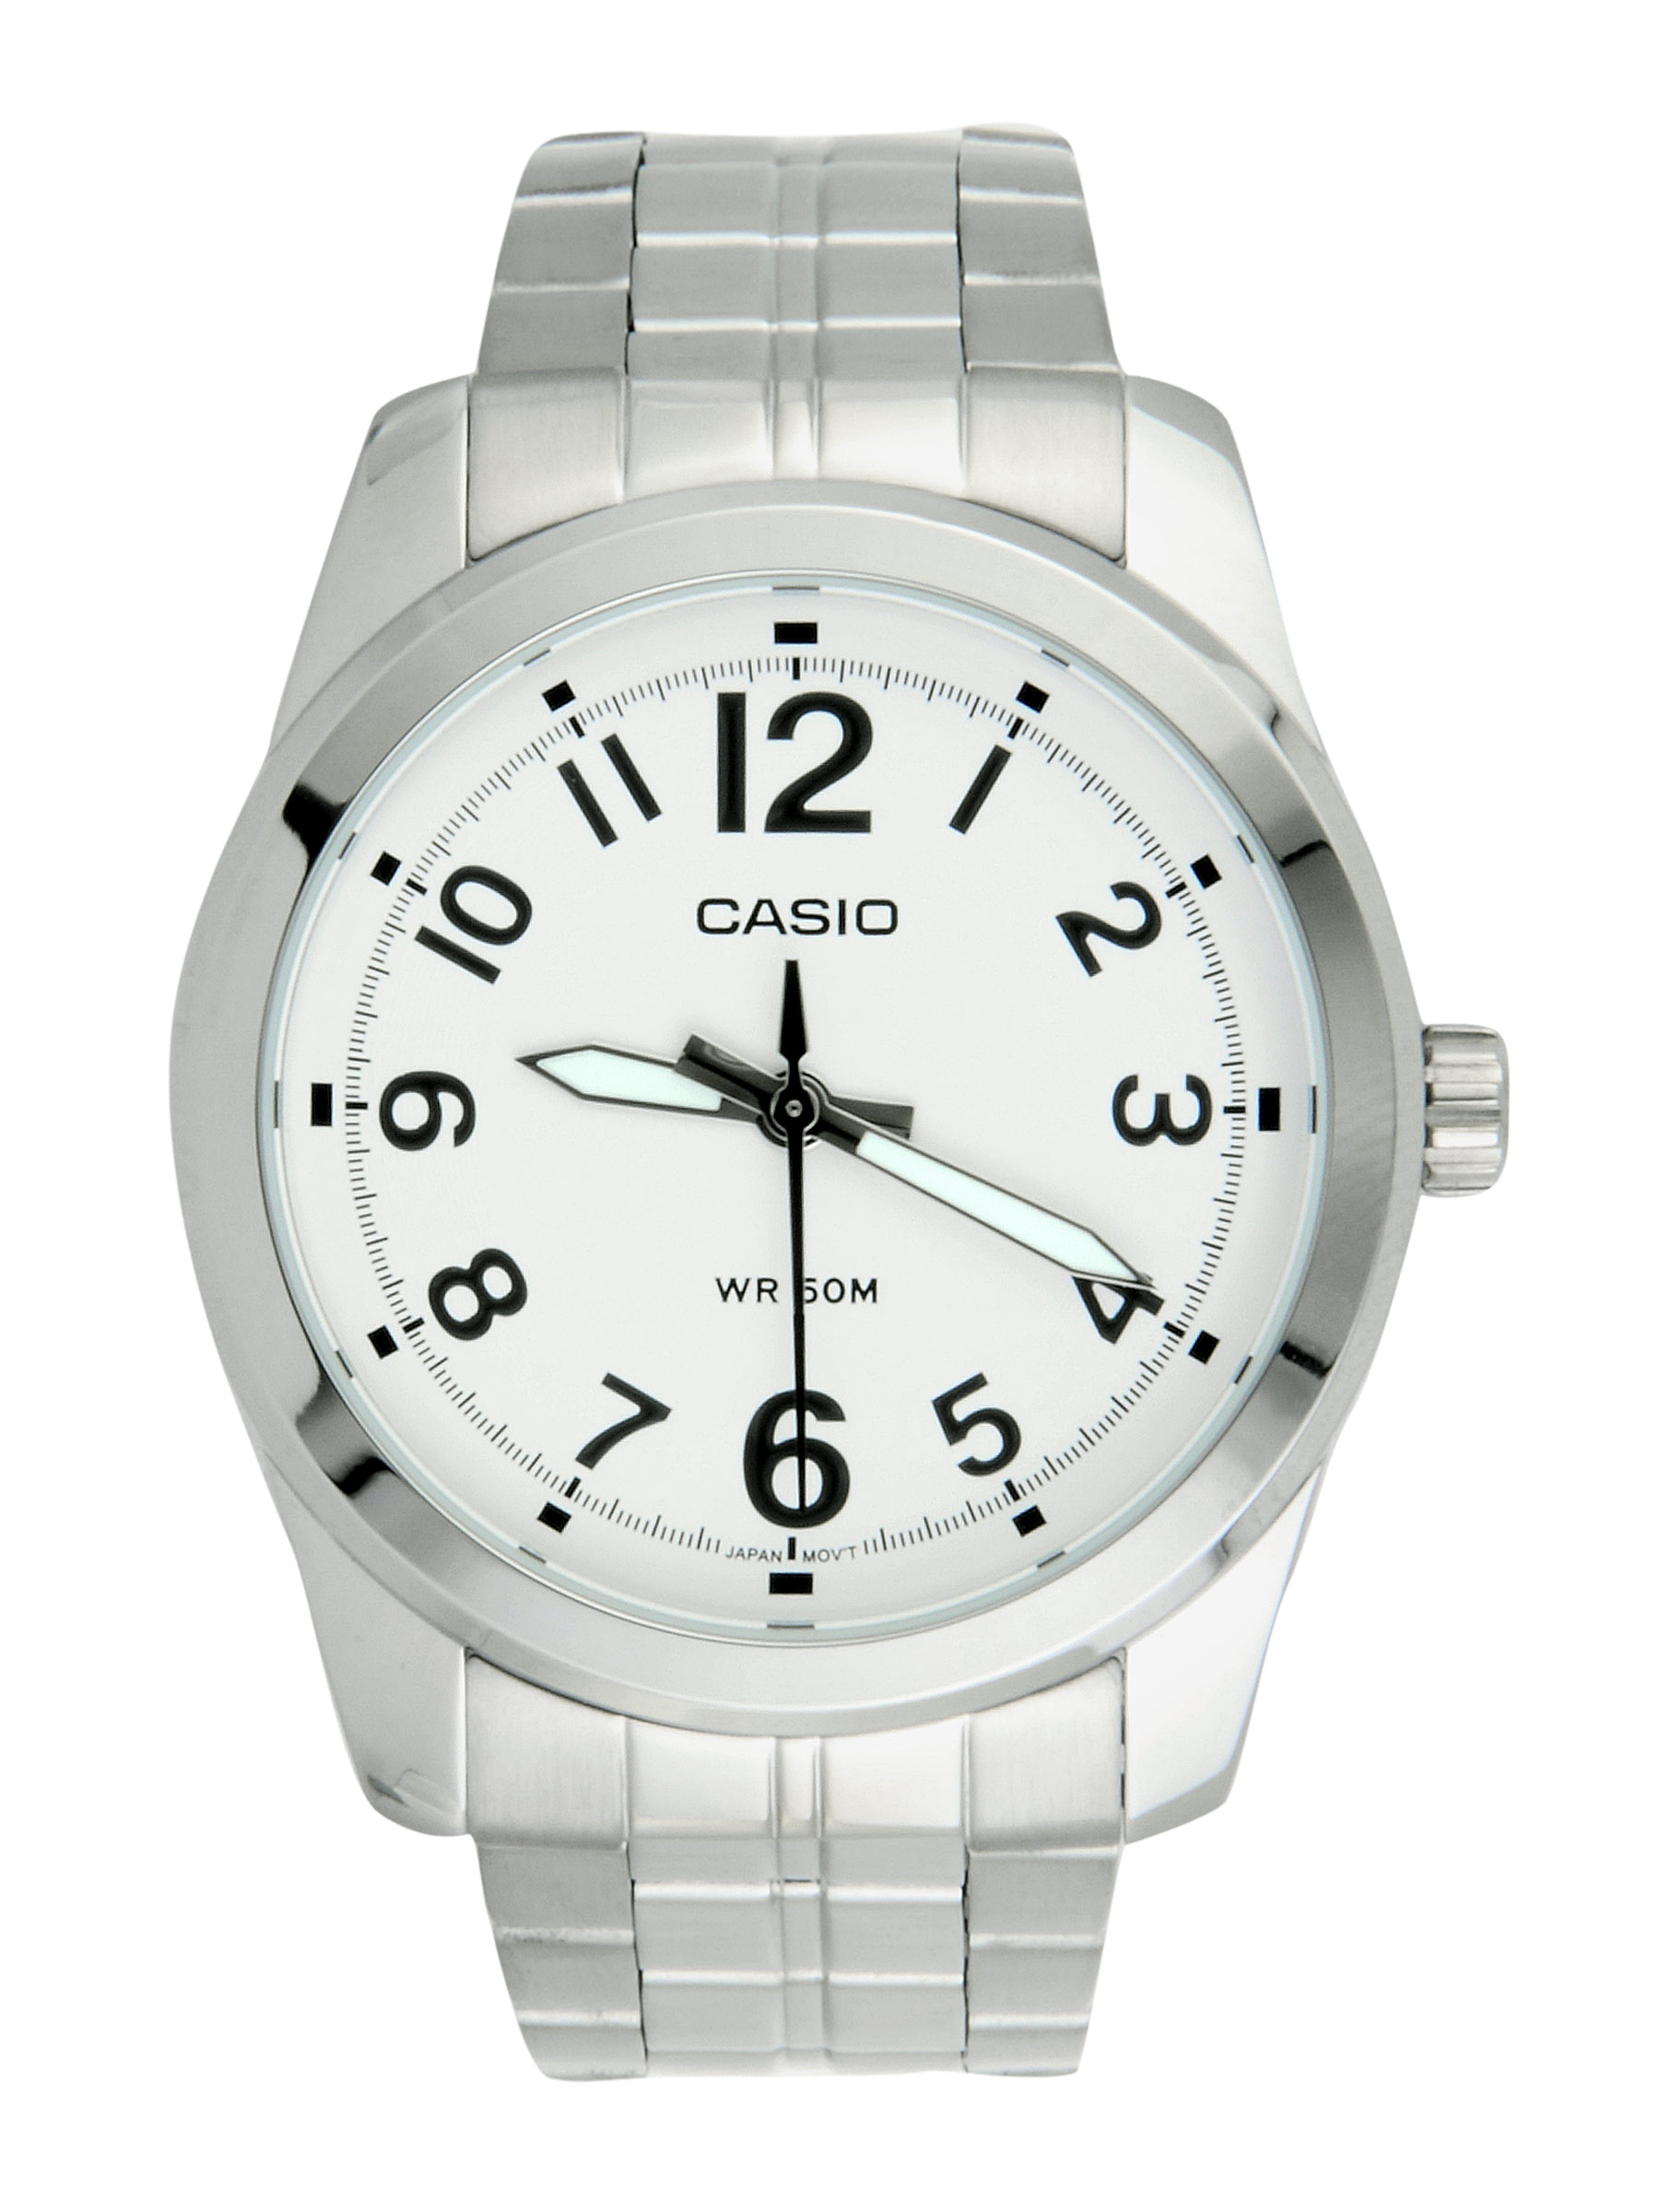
CASIO Men White Dial Analogue Watch A556
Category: Accessories / Watches / Watches
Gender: Men
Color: White
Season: Winter 2016
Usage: Casual